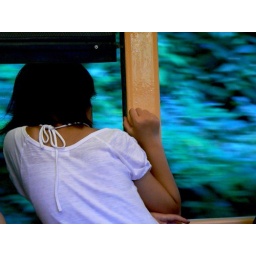
Little girl looks out the train window heading for Gora in Hakone